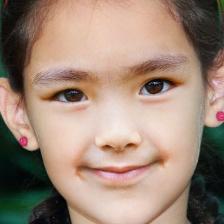
Label: faces